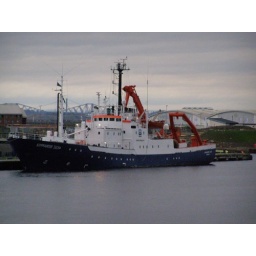
Just another ship docked in Leith but you can see the bridge over the Firth of Forth in the background.